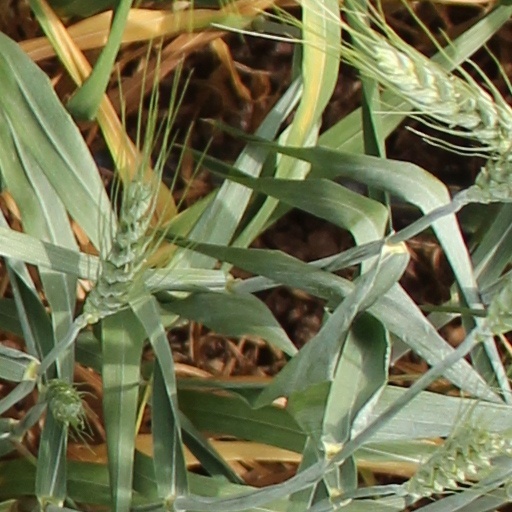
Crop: wheat